Operation Beit ol-Moqaddas 4

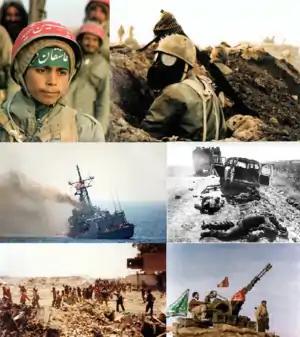
Iran-Iraq War

Operation Beit ol-Moqaddas 4 (Persian: عملیات بیت المقدس ۴) was a military operation during Iran-Iraq War which was launched by Iran on 25 March 1988 by the code of "Ya Aba Abd-Allah al-Hussain (a.s.)" (Persian: «یااباعبدالله الحسین (ع)») at the axis of Halabcheh-Shakhshemiran, by the command of Islamic Revolutionary Guard Corps, and it was lasted for two days. The goal of the operation was to fulfill/secure the left flank of Operation Dawn 10 area—which was considered as a sensitive area for Iraq.